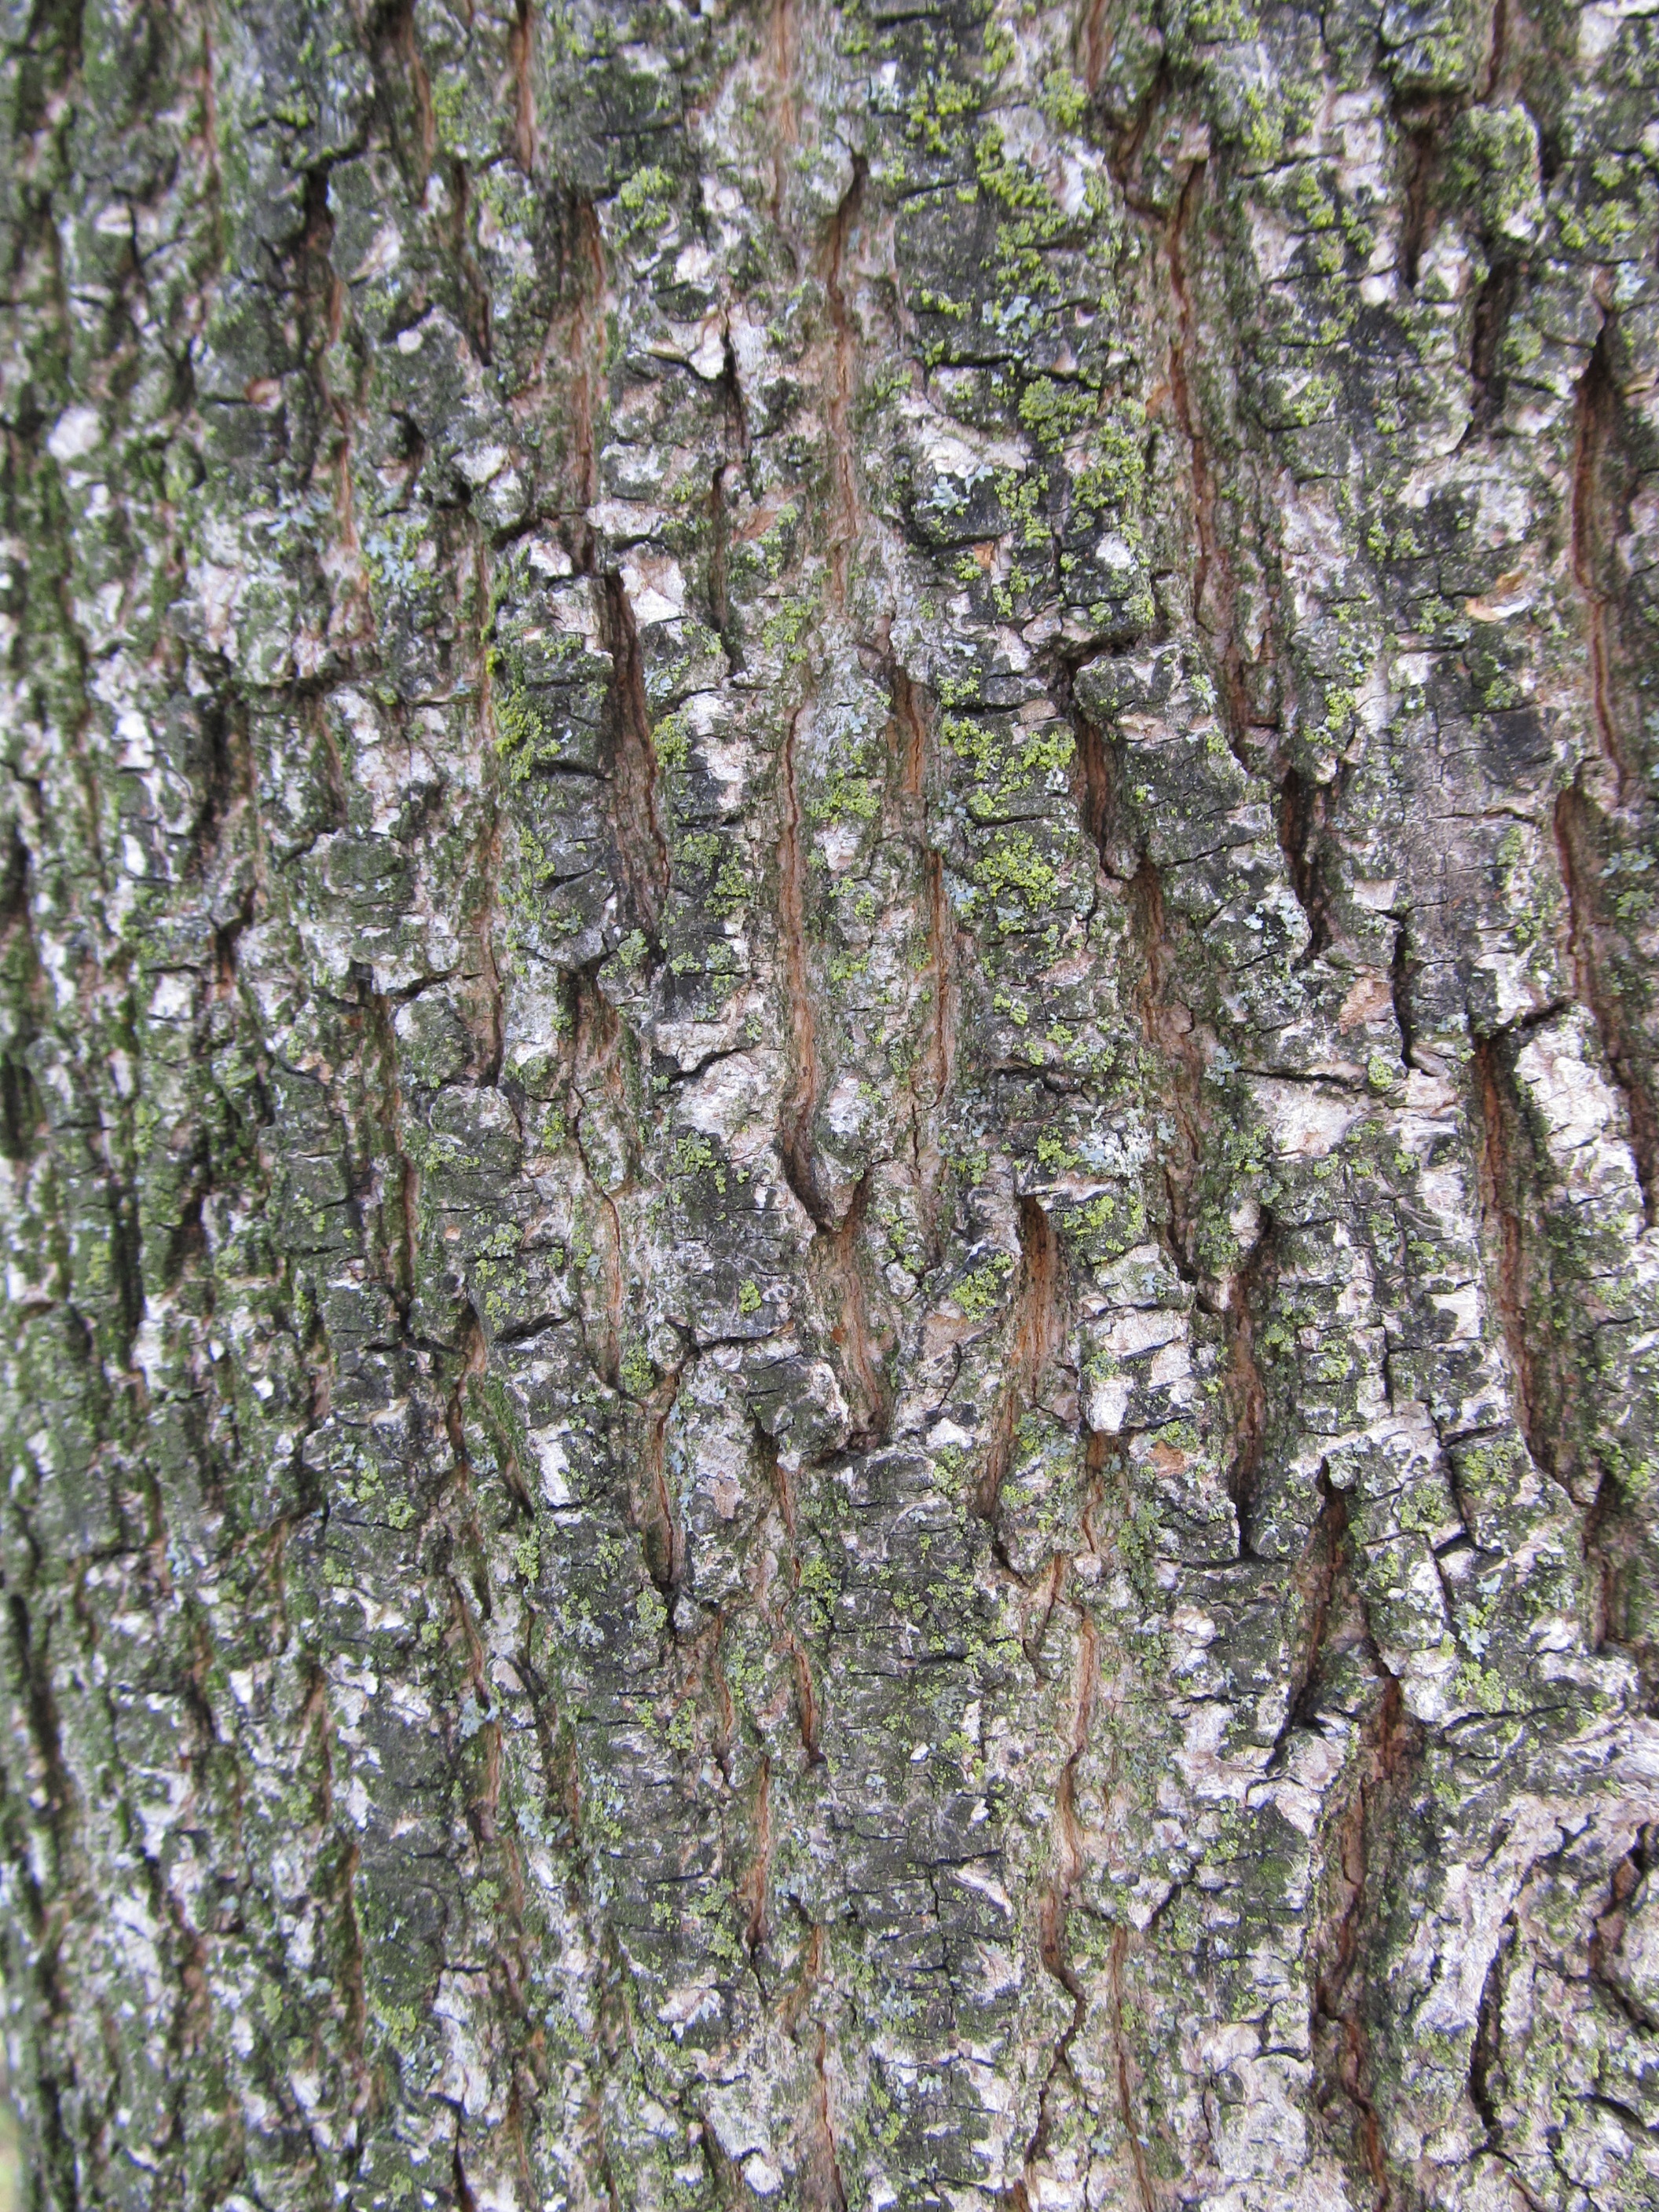
tree, nature, forest, branch, plant, wood, texture, leaf, flower, trunk, birch, natural, brown, rough, flora, surface, spruce, shrub, deciduous, timber, woodland, backdrop, flowering plant, plant stem, woody plant, land plant